Xubuntu

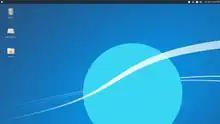
Xubuntu 19.10 "Eoan Ermine"

Xubuntu 19.04 was released on 18 April 2019. Starting with this version, Xubuntu no longer offered 32-bit ISOs.